Ludovisi Ares

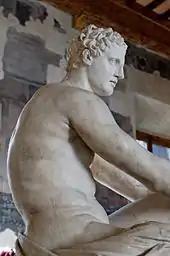
The "Ludovisi Ares"

The sculpture was a sensational find. A small-scale bronze replica of it was executed by G.F. Susini, heir and assistant to his more famous uncle Antonio Susini, when he visited Rome in the 1630s and copied several marbles from Ludovisi's collection; a bronze of the Ludovisi Ares is in the Ashmolean Museum, Oxford. Later, the Ludovisi Ares was one of the featured antiquities to be seen on the "grand tour". For example, the portrait of English tourist John Talbot (later first Earl Talbot) by Pompeo Batoni depicts him next to the statue to display his culture and showing his familiarity with great works of art. Less expensive representations could be found: Giambattista Piranesi's son Francesco made an engraving of it at the Villa Ludovisi in 1783 . Casts of the Ludovisi Ares found their way into early museum collections, such as the Copenhagen Glyptotek and were influential to several generations of Neoclassical and academic students.